Twerton Park

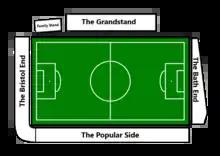
Twerton Park plan. North towards the Grandstand, South towards the Popular Side

From 2000 onwards, the ground hosted Team Bath, who were a full-time professional team playing in the Conference South until their resignation at the end of the 2008–09 season. At the end of the 2011–12 season the club offered the naming rights to Twerton Park for just £50. The offer drew 167 entries from as far afield as the US, Australia, Norway and Singapore which raised £8,350 for Bath City. Businesses made up 58 of the entries with only a handful of the remaining personalised entries being deemed unsuitable. The winning entry drawn at random was The Mayday Trust, a charitable organisation that helps to re-home vulnerable people.